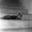
Label: cat